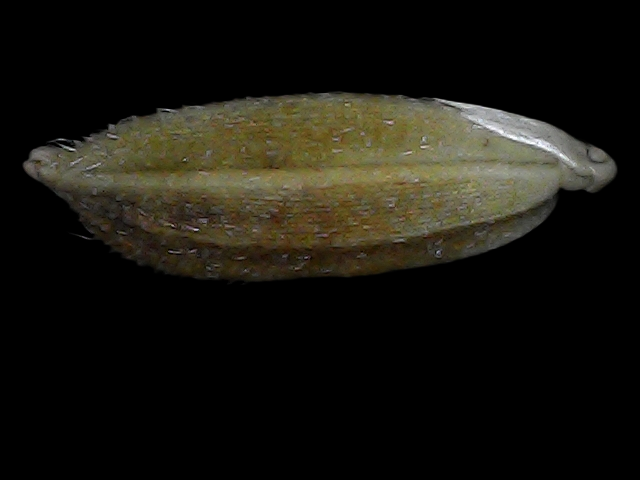
Rice variety: Bd56